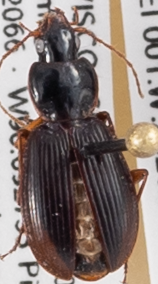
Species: Synuchus impunctatus
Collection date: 2020-07-28
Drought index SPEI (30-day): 2.09
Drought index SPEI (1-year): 1.69
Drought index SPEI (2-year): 2.09